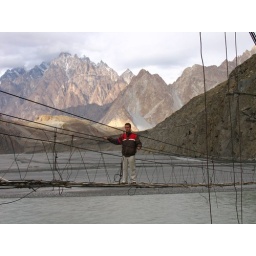
Crossing Hunza river on one of the cable bridges, surrounded by the spectacular Karakoram mountain scenery.